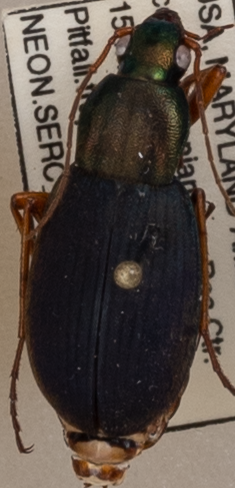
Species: Chlaenius aestivus
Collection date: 2021-06-24
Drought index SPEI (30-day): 0.39
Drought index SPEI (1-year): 2.09
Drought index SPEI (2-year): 1.28